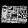
Label: Bag